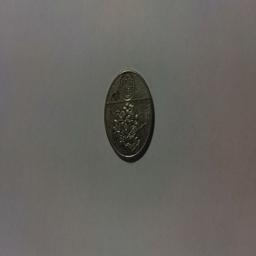
Label: 1_New_Back